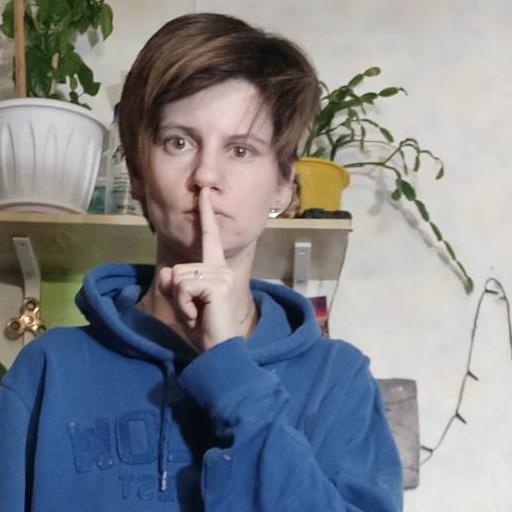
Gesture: mute